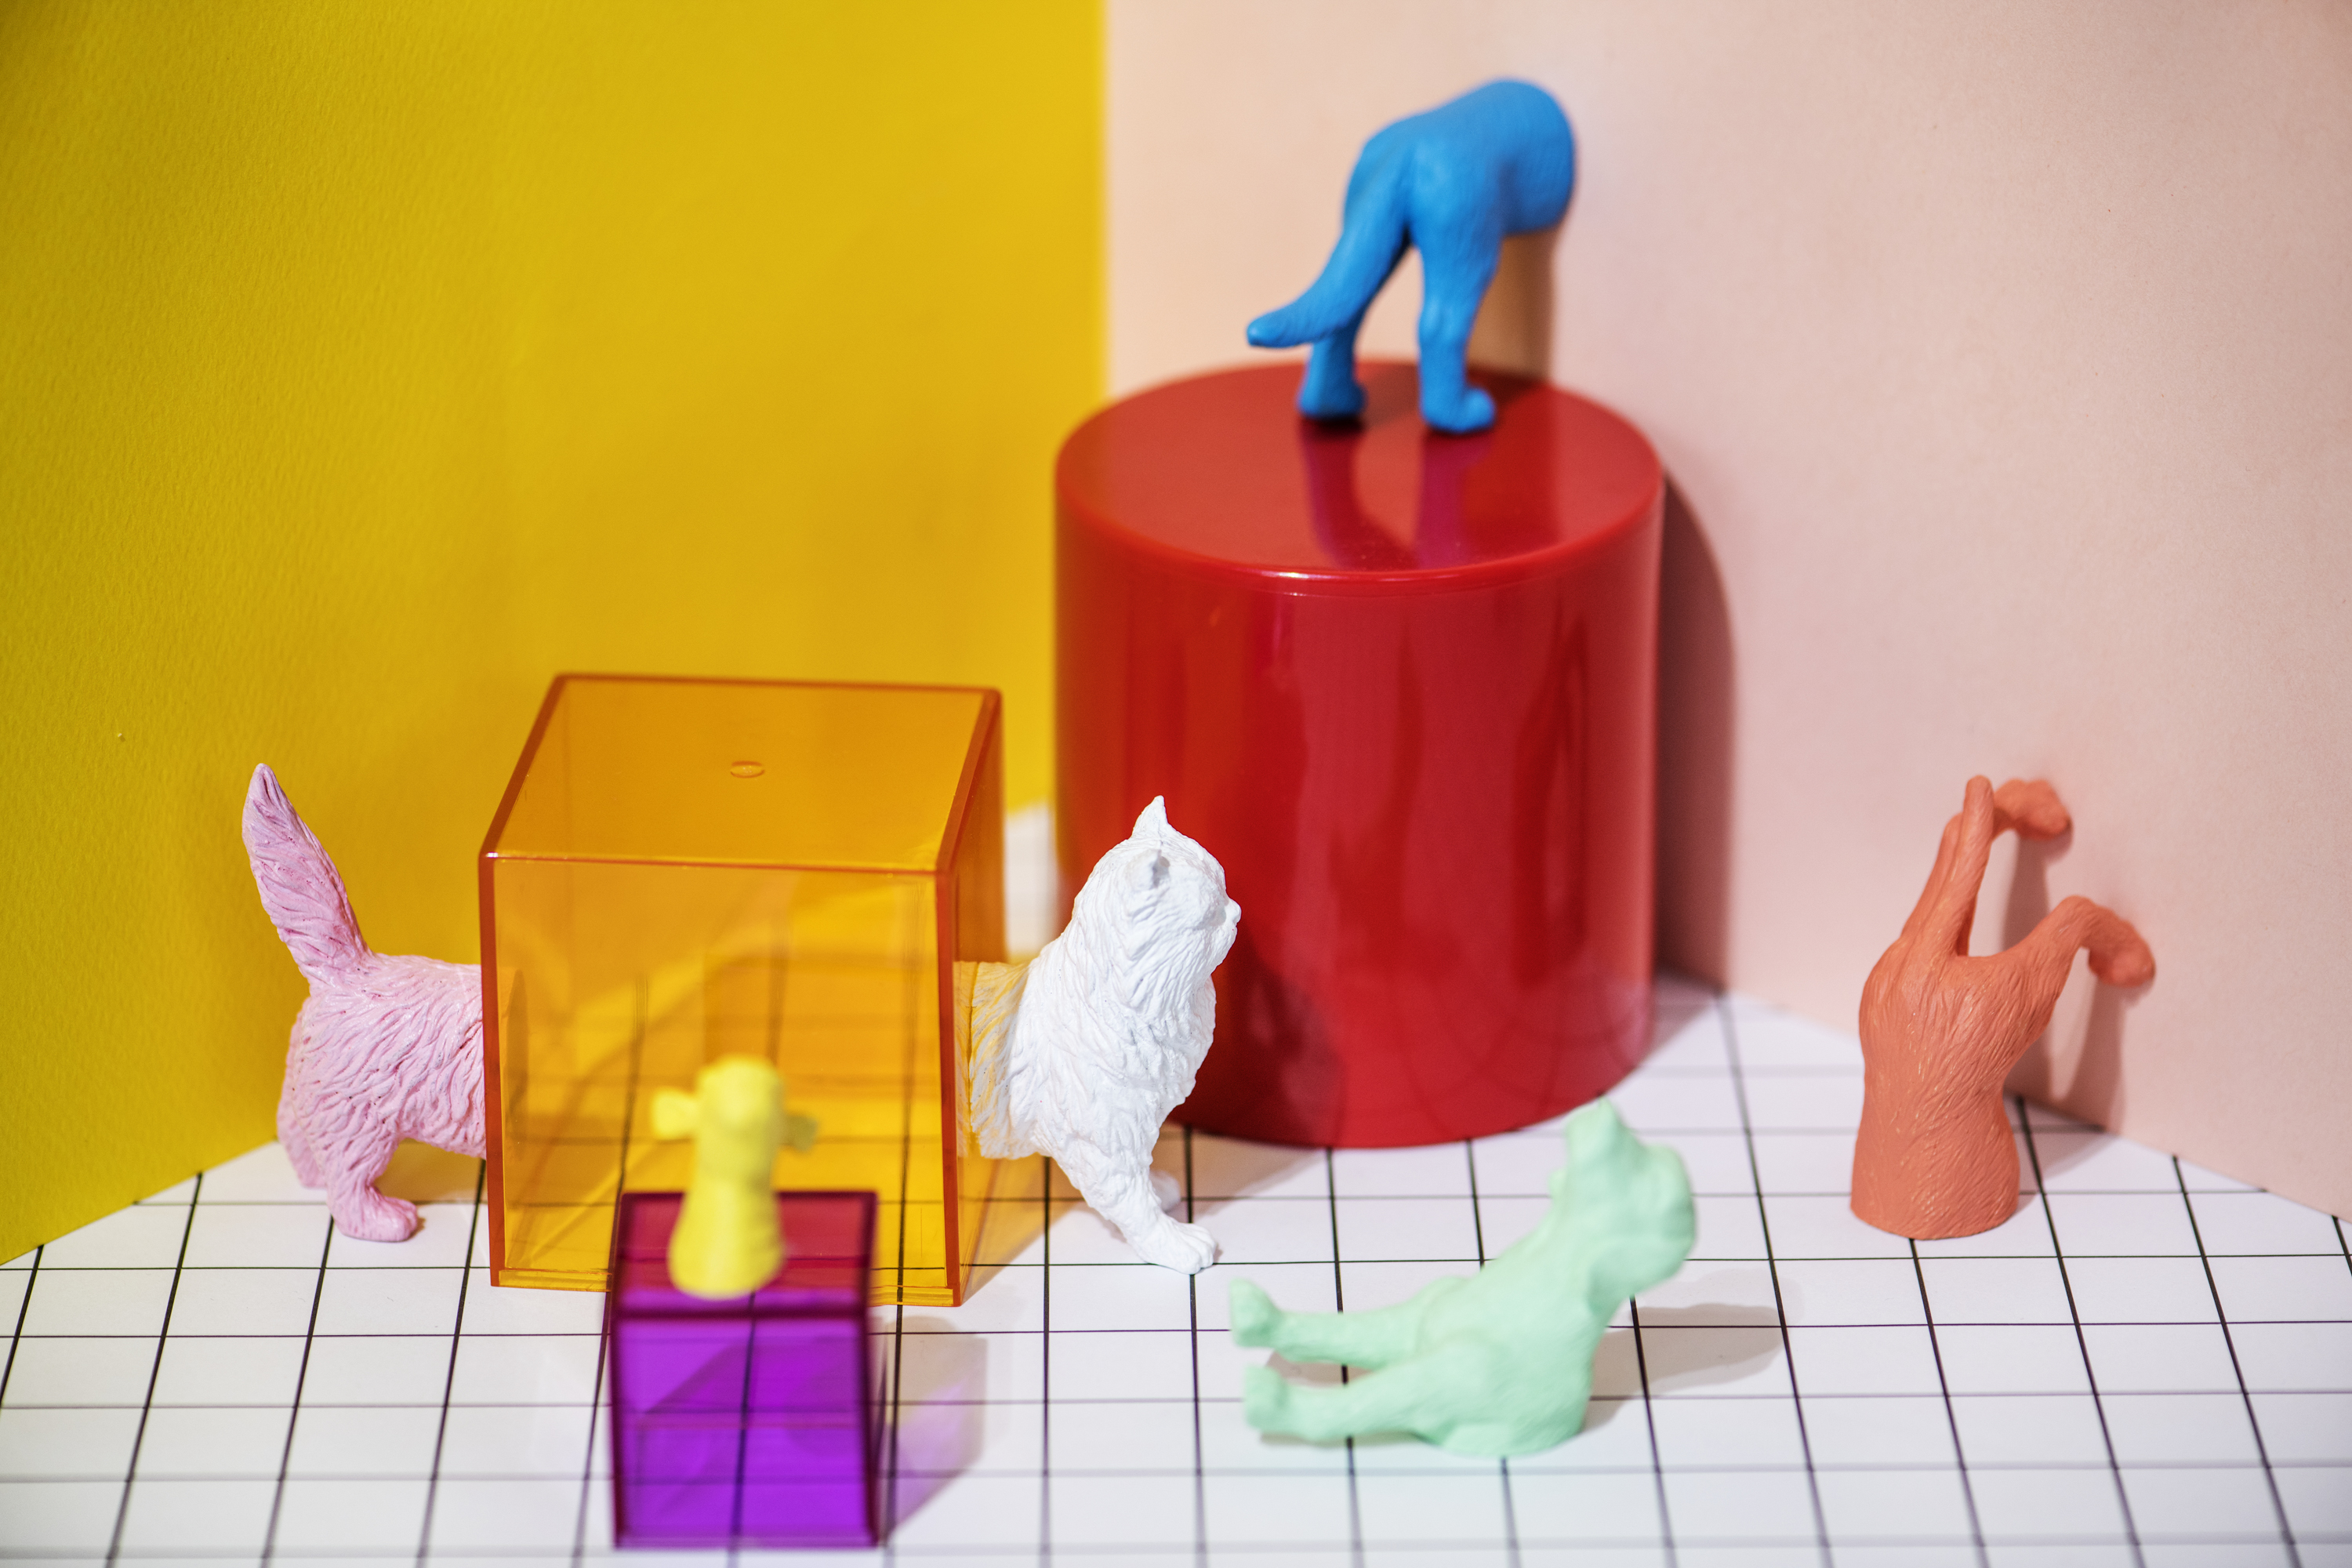
abstract, animal, background, canine, cat, colorful, concept, creative, cube, decoration, dog, feline, figure, fun, joy, little, mini, miniature, model, neon, orange, pattern, pet, pink, plastic, play, pop, red, shape, small, symbol, textured, tiny, toy, product design